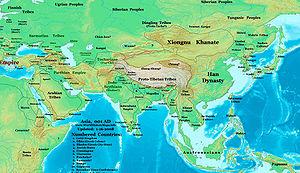
Les Xiongnu sont une confédération de tribus nomades, venue de l'actuelle Mongolie nomadisant dans les steppes entre le lac Baïkal et la Chine du Nord. Ils sont mentionnés par des sources chinoises pour la première fois vers l'an 245 av. J.-C. et disparaissent définitivement à la fin de la seconde moitié du Vᵉ siècle ap. J.-C. Selon les sources chinoises, l'empire Xiongnu aurait été fondé par le Modu Chanyu, qui devient le premier chef suprême de cette confédération en l'an 209 avant J.-C.
Gerrha est une ancienne ville d'Arabie, située sur la côte ouest du Golfe Persique, à proximité ou sous le fort actuel d'Uqair, localisée à 80 km au nord est d'Al-Hasa dans la province d'Ach-Charqiya en Arabie saoudite.
Le Protectorat des Régions de l'Ouest est une administration impériale entre le IIᵉ et le VIIIᵉ siècle av. J.-C. chinoise pour pacifier les Régions de l'Ouest de la Chine ancienne.